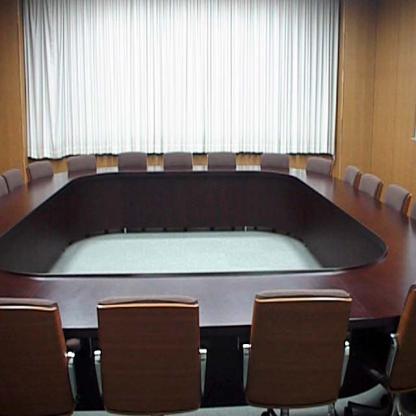
Scene: Indoor